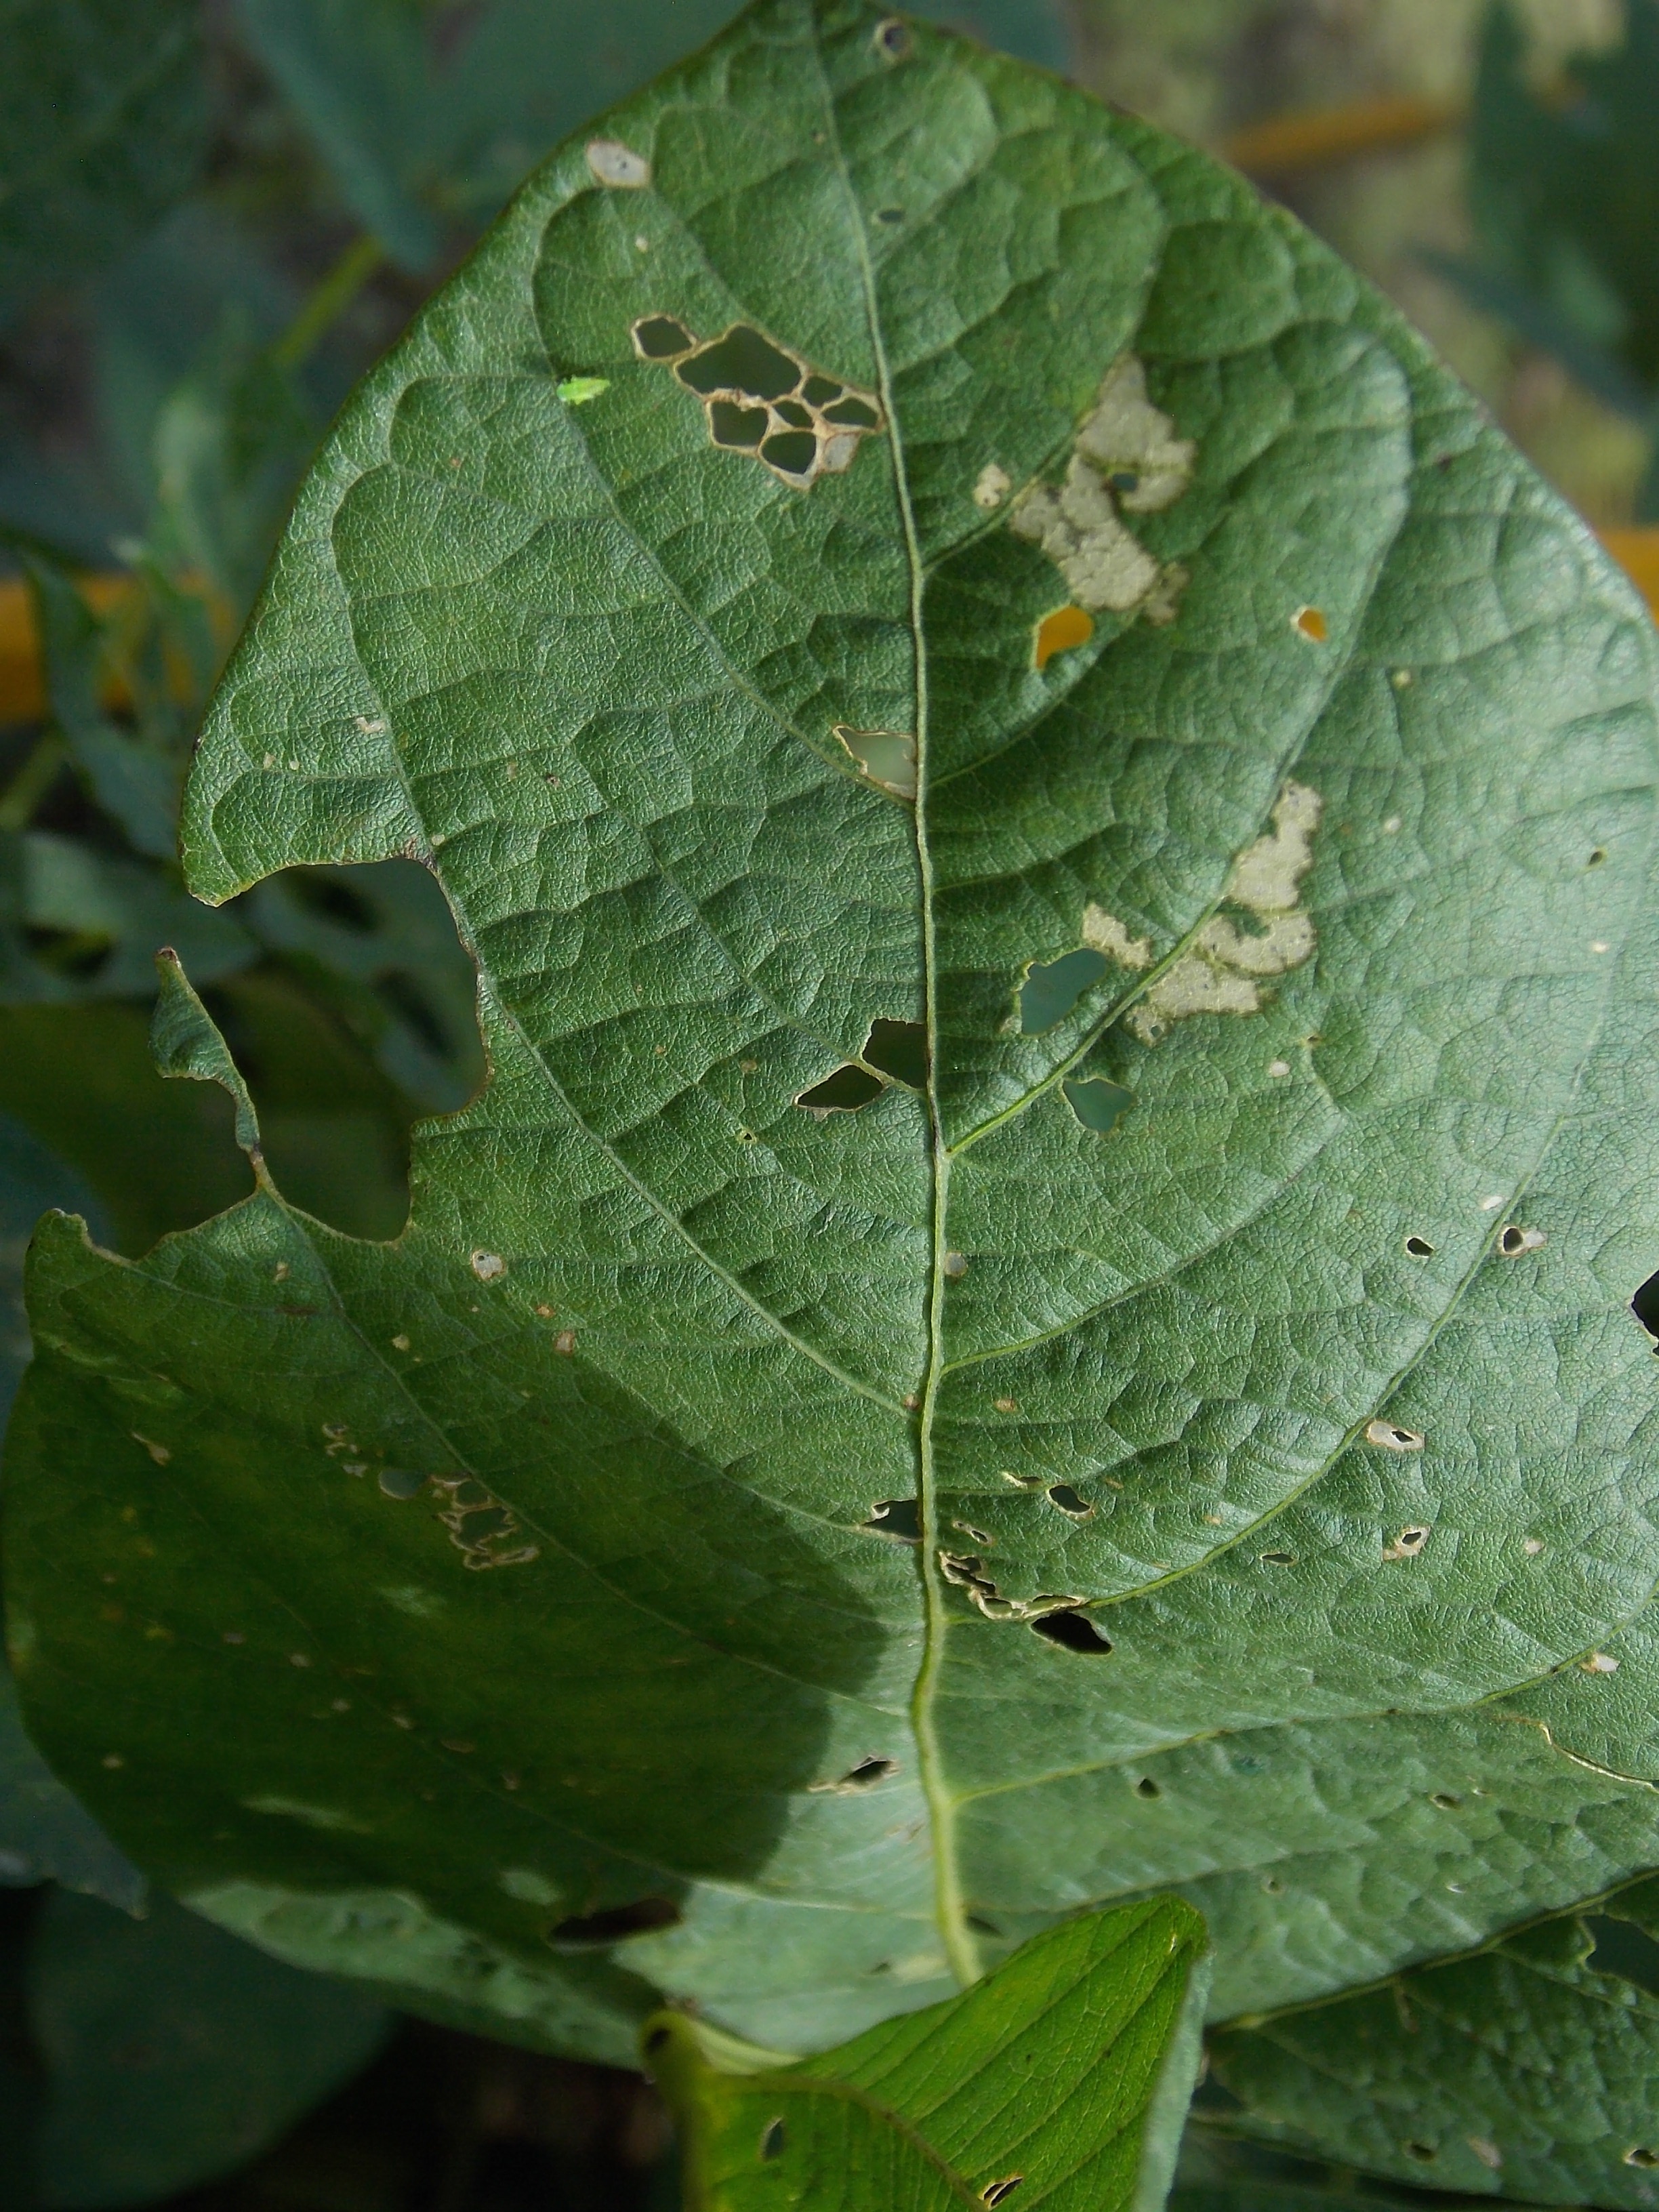
Label: Disease